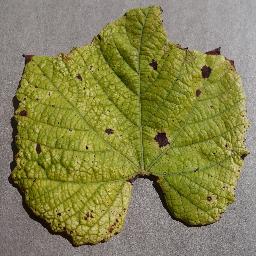
Label: Grape___Leaf_blight_(Isariopsis_Leaf_Spot)